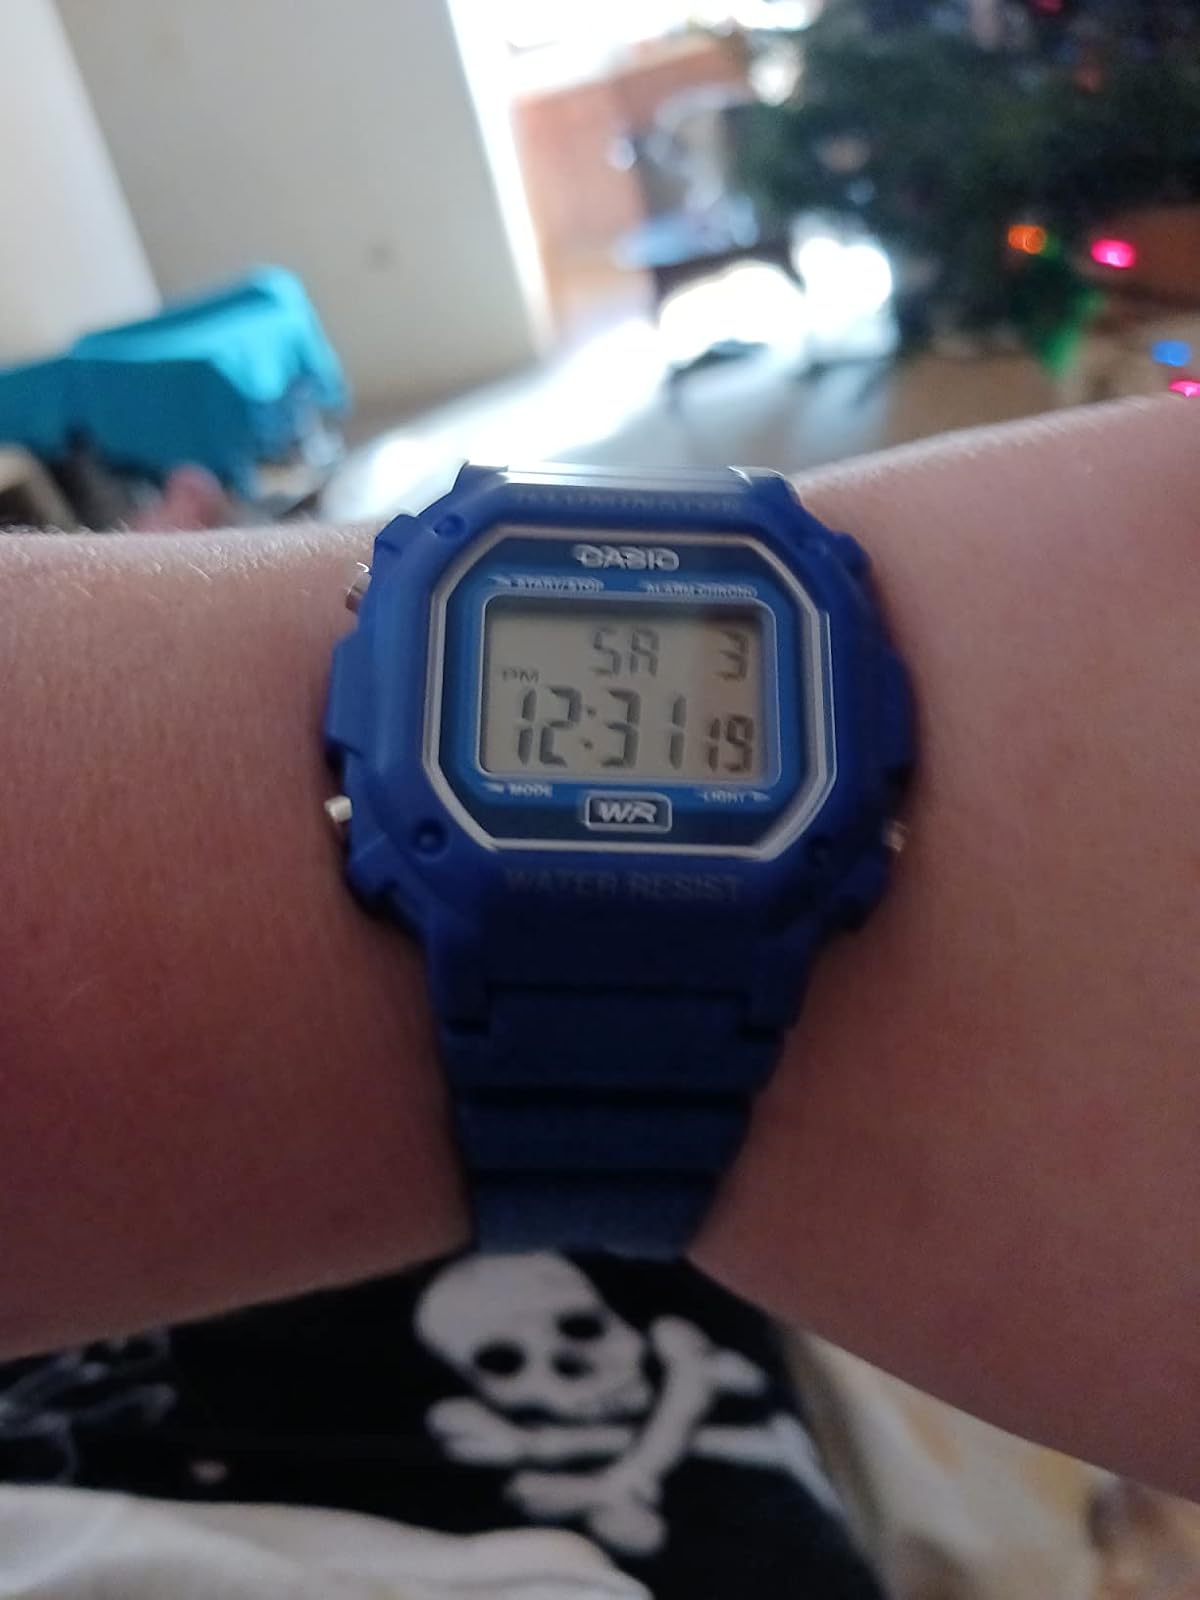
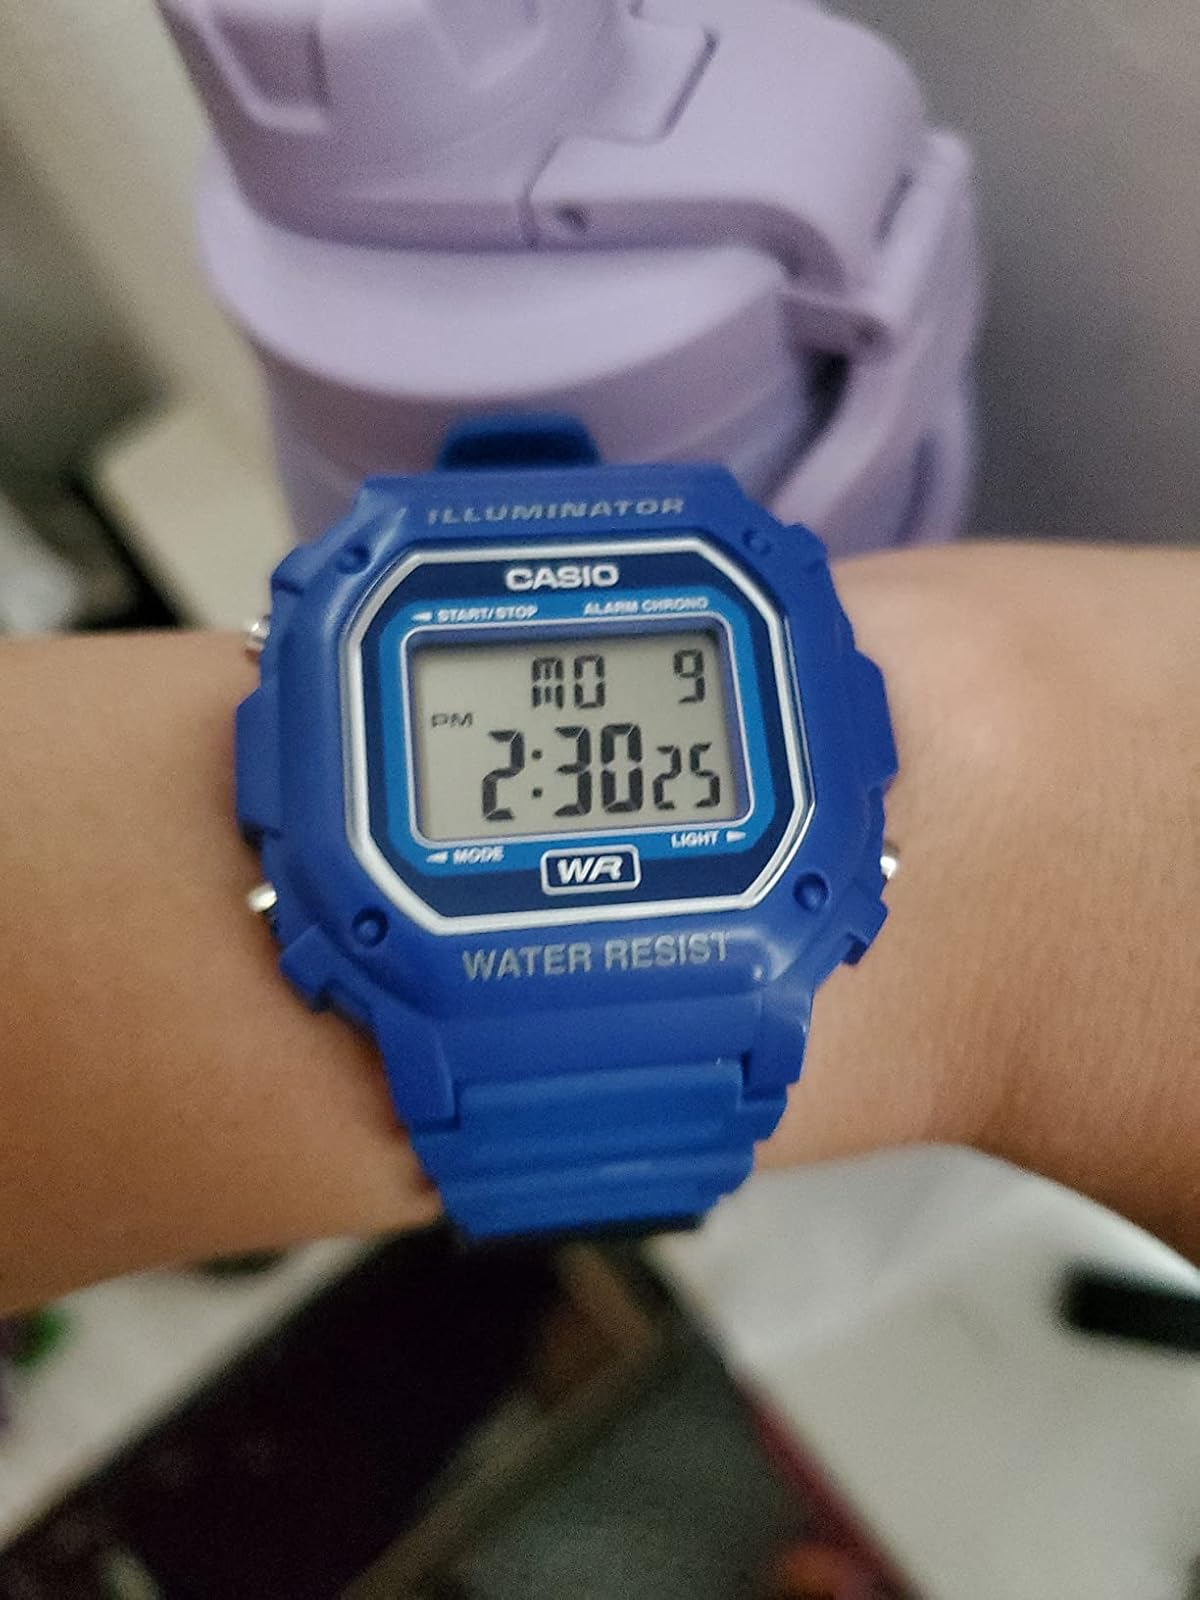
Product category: accessories_watch
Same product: yes